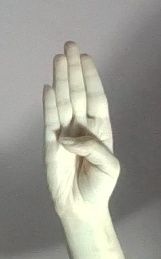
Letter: kaaf